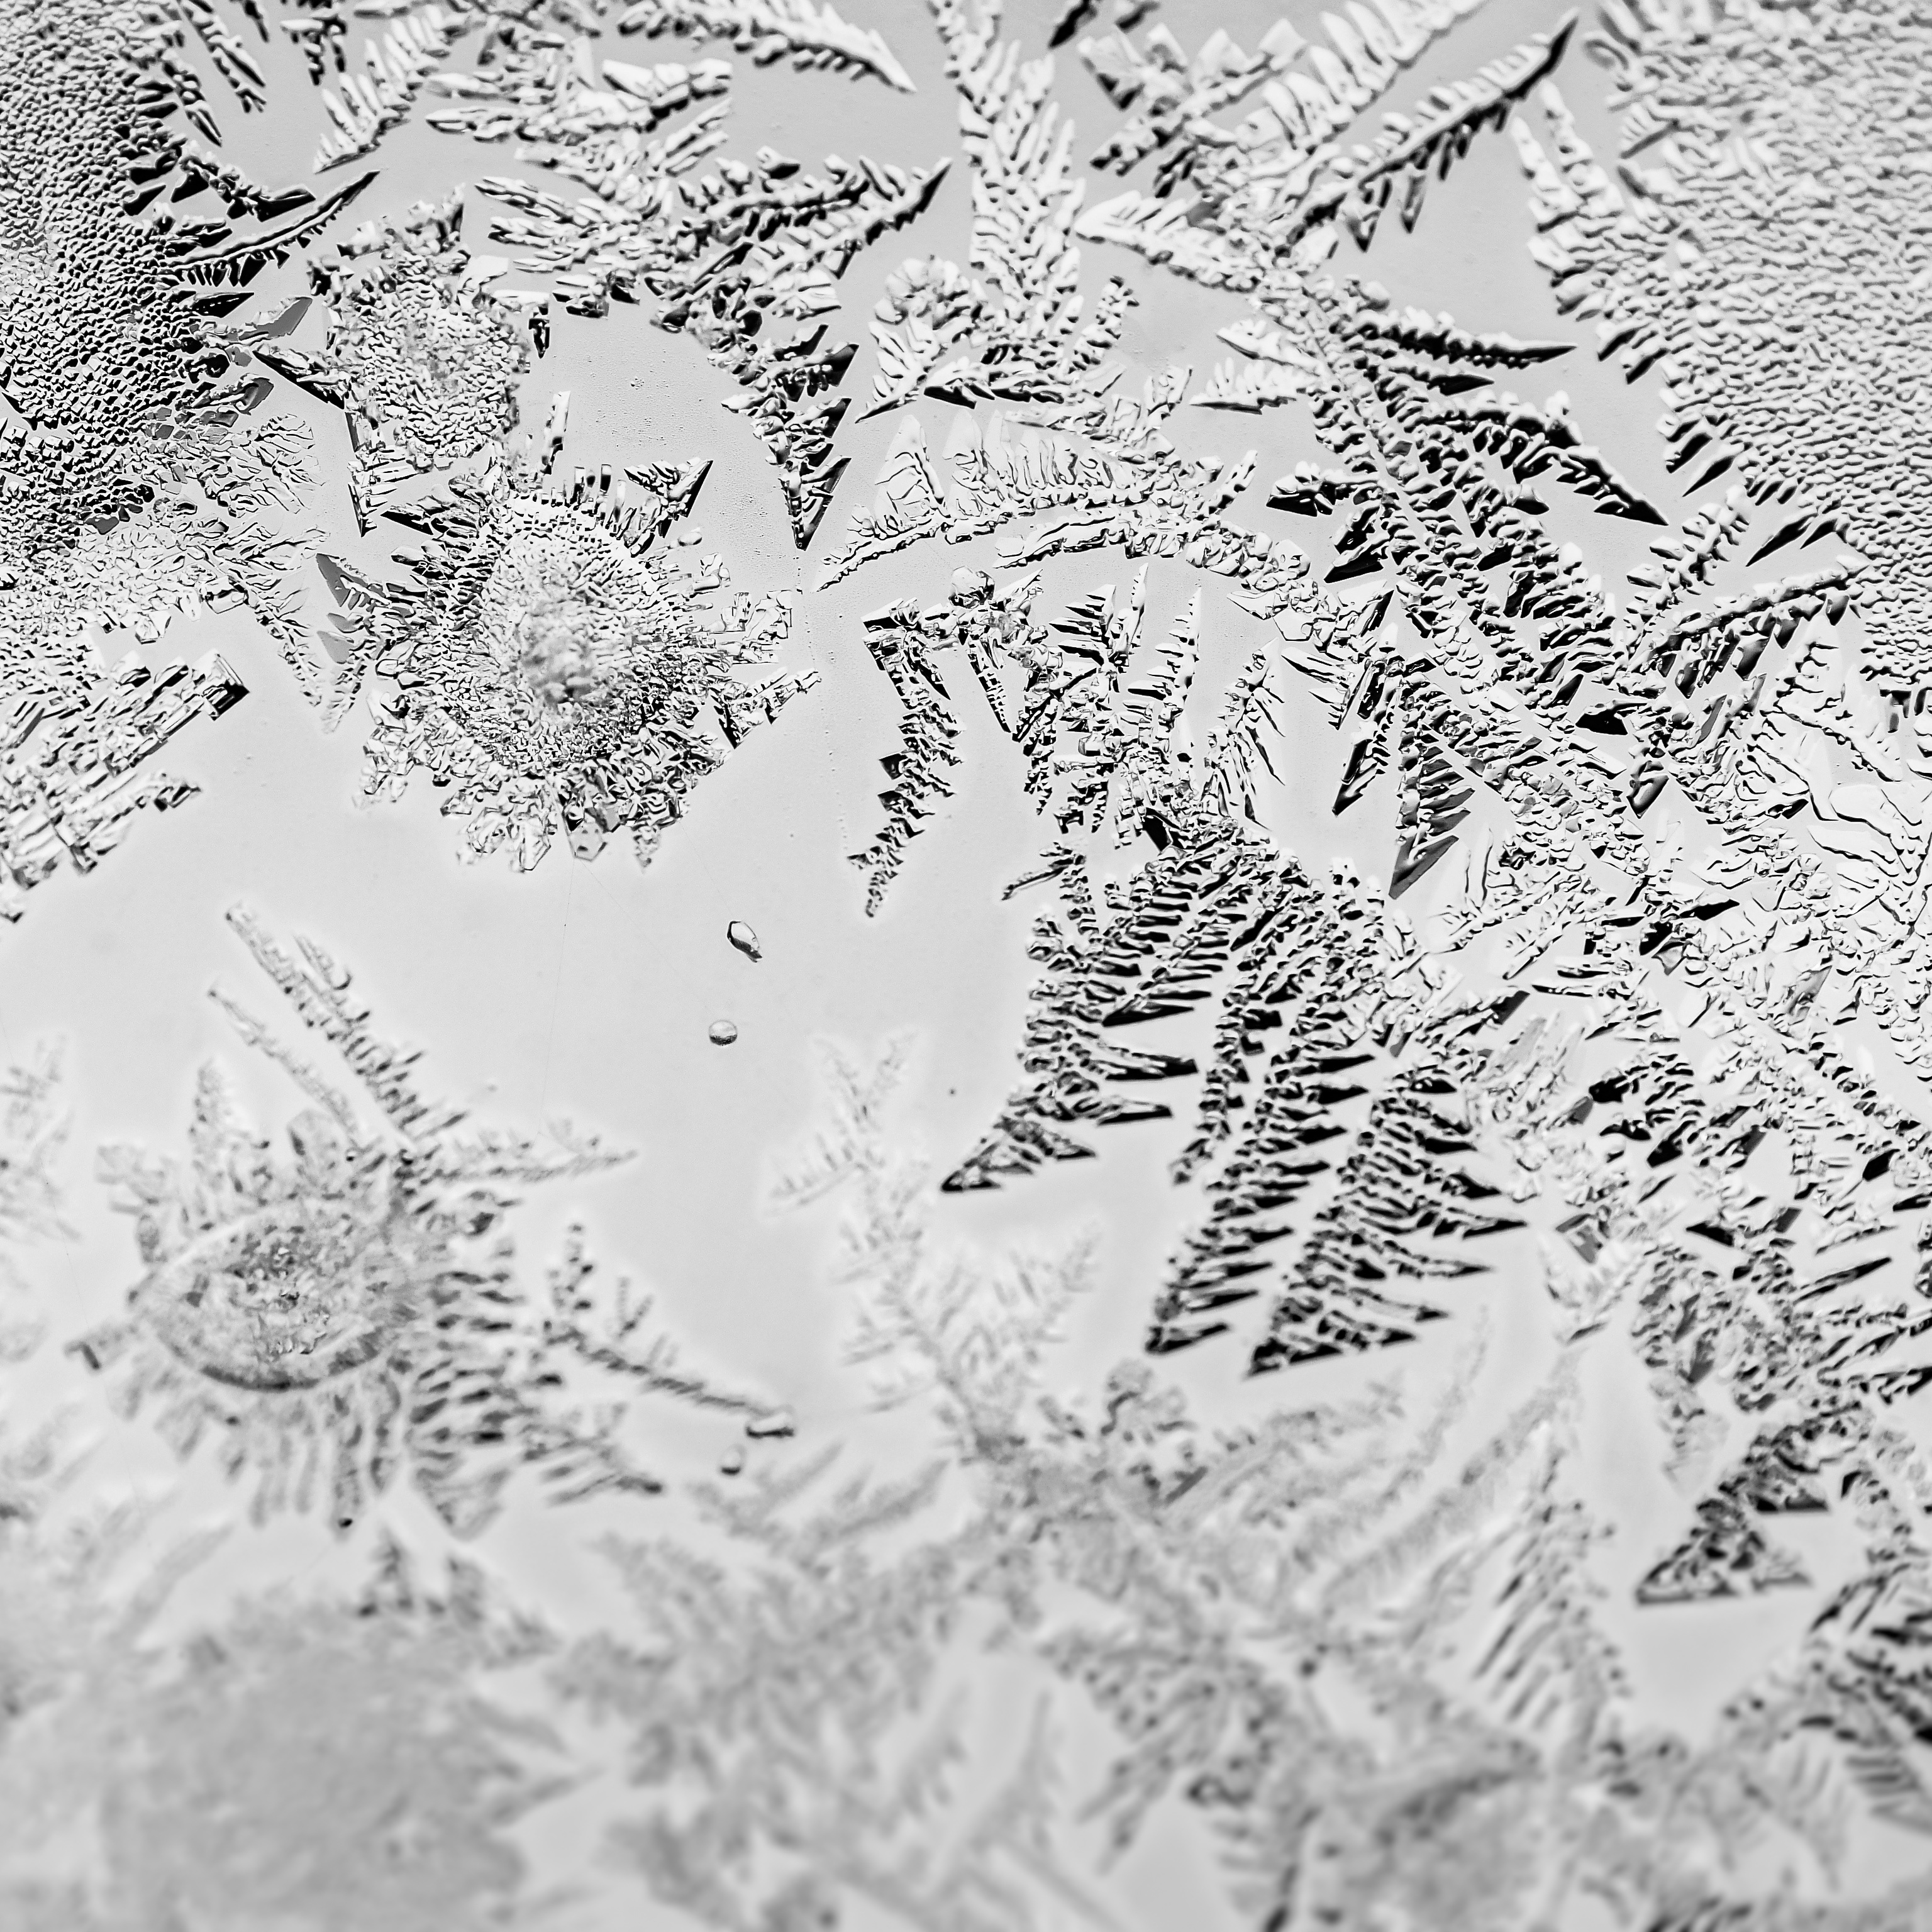
branch, cold, winter, black and white, leaf, frost, pattern, line, monochrome, sketch, drawing, design, macro photography, monochrome photography